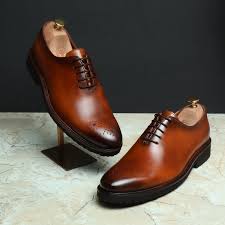
Label: Brogue